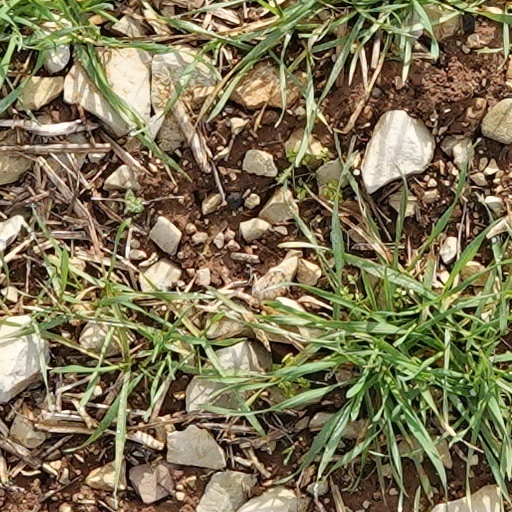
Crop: wheat